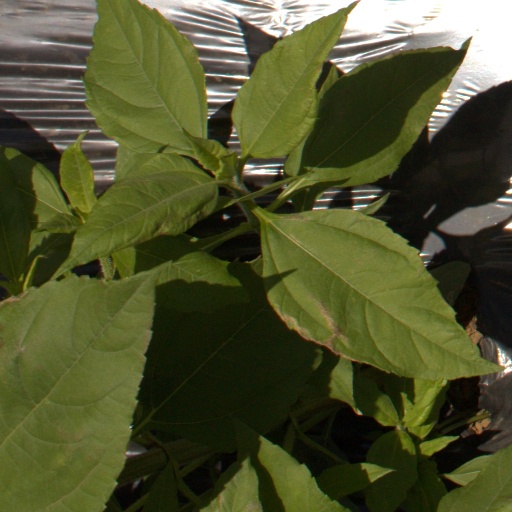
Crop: Jerusalem artichoke